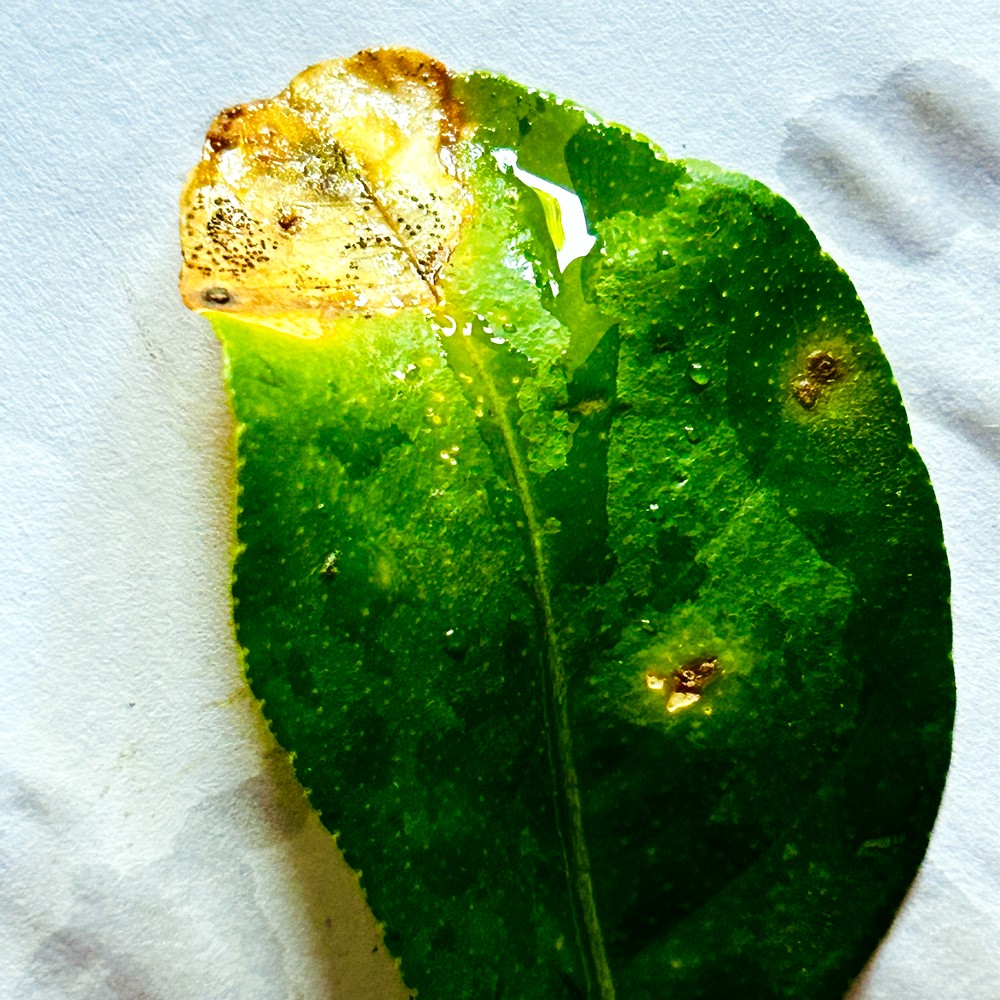
Label: Citrus Canker